Killing Zoe

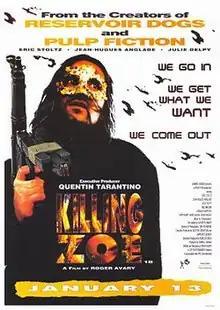
Theatrical release poster

Killing Zoe is a 1993 crime film written and directed by Roger Avary and starring Eric Stoltz, Jean-Hugues Anglade and Julie Delpy. The story details a safe cracker named Zed who returns to France to aid an old friend in performing a doomed bank heist. "Killing Zoe" was labeled by Roger Ebert as "Generation X's first bank caper movie." In 2019, Avary directed the semi-sequel "Lucky Day".